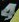
Number: 4